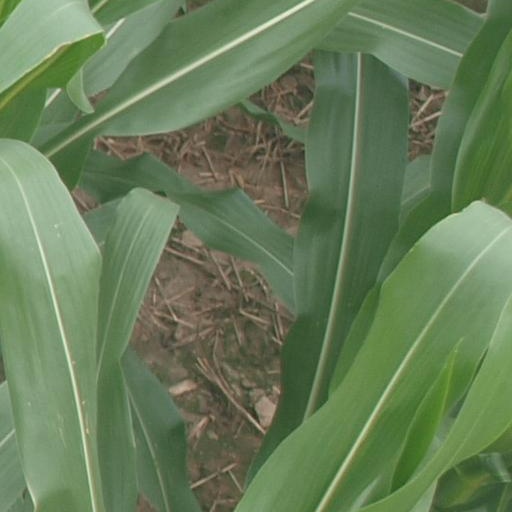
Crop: maize; corn